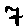
Label: 7